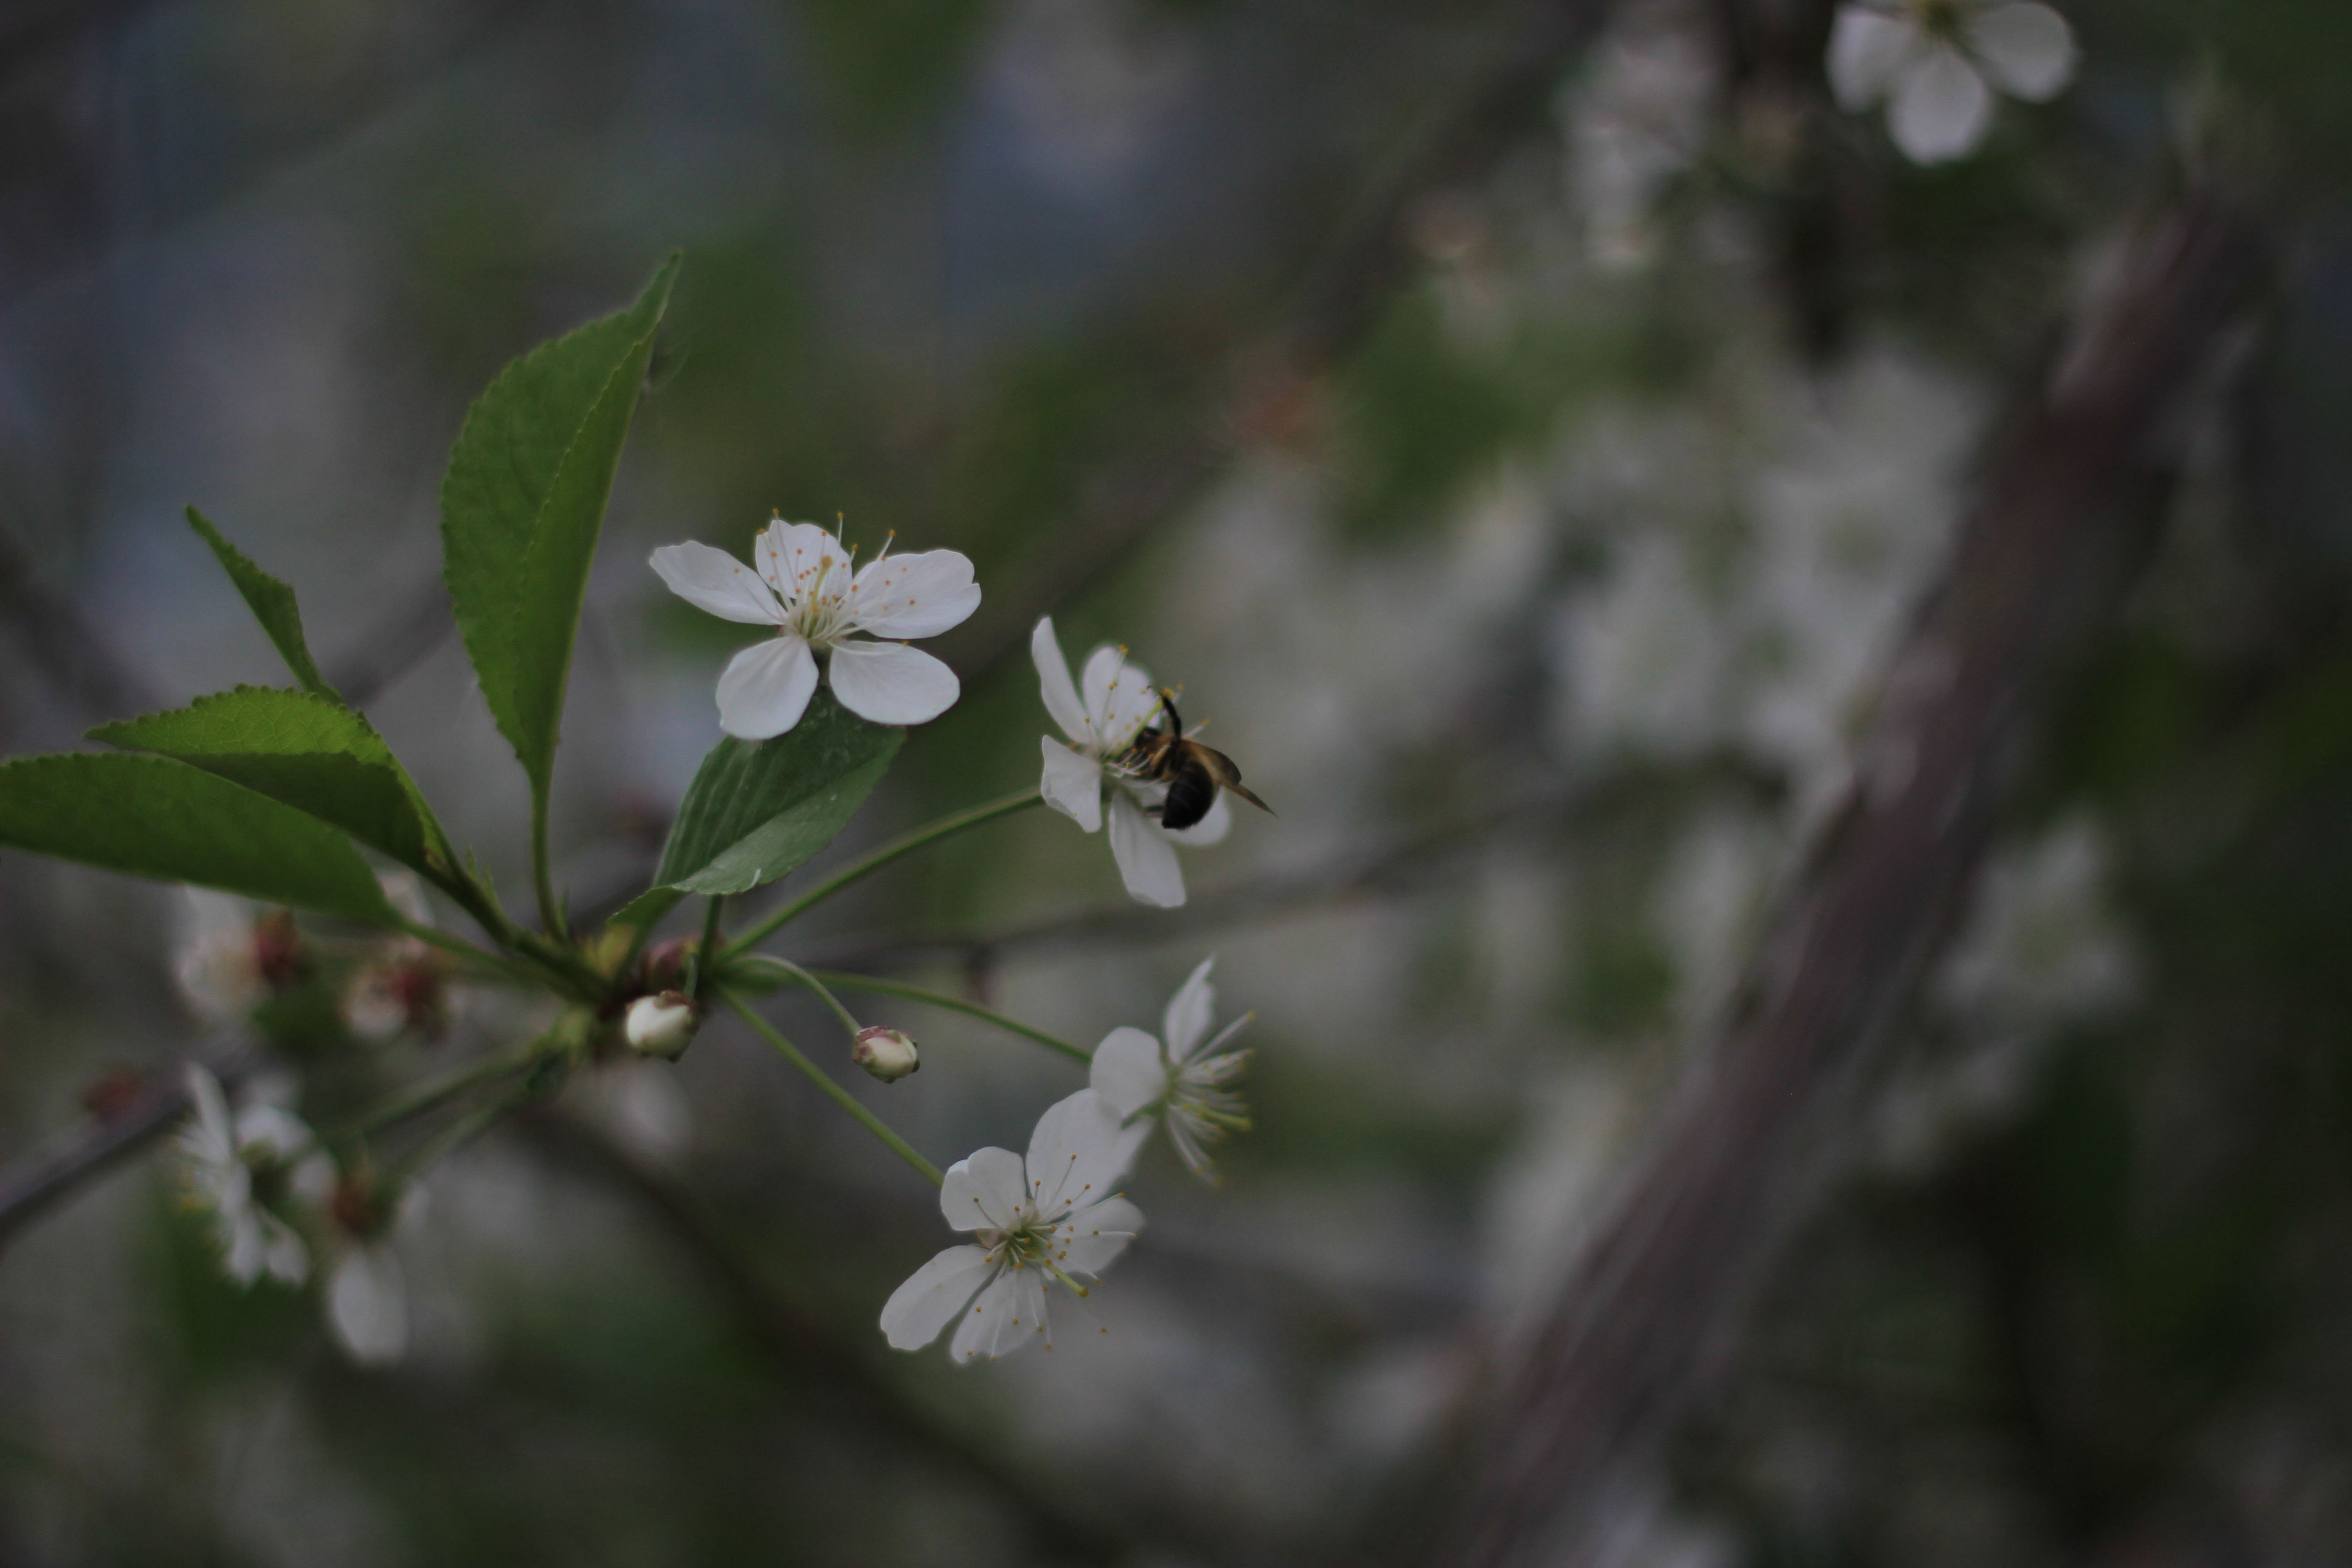
garden, vegetable garden, berries, spring, shoot, tree shoot, bush, bush shoot, leaves, new leaves, flowers, cherry, bumblebee, bee, flower, plant, twig, tree, petal, terrestrial plant, insect, wood, flowering plant, blossom, Pedicel, pollinator, wildflower, plant stem, arthropod, macro photography, Dogwood family, malus, bud, Pittosporaceae, prunus, caper family